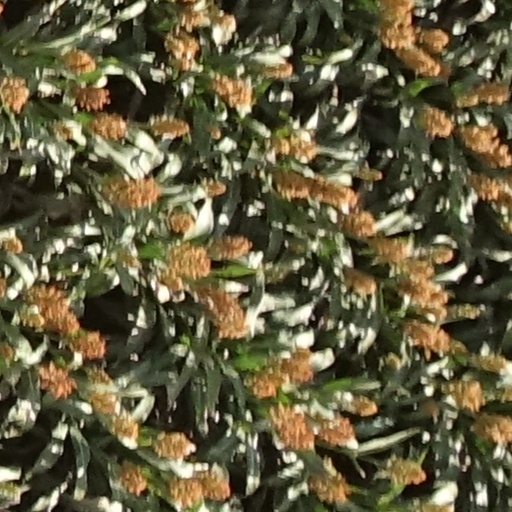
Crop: sorghum